History of Wuhan

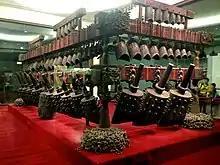

With a 3,500-year-long history, Wuhan is one of the most ancient and civilized metropolitan cities in China. Panlongcheng, an archaeological site associated with the Erligang culture, is located in modern-day Huangpi District. During the Western Zhou, the E state controlled the present-day Wuchang area south of the Yangtze River. After the conquest of the E state, the present-day Wuhan area was controlled by the Chu state for the rest of the Western Zhou and Eastern Zhou periods.